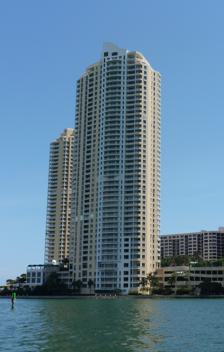
Building: Tequesta Point
Country: United States of America
Year built: 1995
Three Tequesta Point General information Type Residential Location 848 Brickell Key Drive, Miami , Florida , United States Construction started 1998 Completed 2001 Opening 2001 Height Roof 480 ft (150 m) Technical details Floor count 46 Design and construction Architect(s) J. Scott Architecture, PA Two Tequesta Point General information Type Residential Location 808 Brickell Key Drive, Miami , Florida , United States Coordinates 25°46′10″N 80°11′00″W / 25.7694°N 80.1833°W / 25.7694; -80.1833 Construction started 1996 Completed 1999 Opening 1999 Height Roof 410 ft (120 m) Technical details Floor count 40 Design and construction Architect(s) J. Scott Architecture, PA One Tequesta Point General information Type Residential Location 888 Brickell Key Drive, Miami , Florida , United States Construction started 1993 Completed 1995 Opening 1995 Technical details Floor count 30 Design and construction Architect(s) J. Scott Architecture, PA Tequesta Point is a complex of residential high-rises in Downtown Miami , Florida , United States . It consists of three skyscraper buildings located on Brickell Key , an urban island to the east of the Central Business District . Three Tequesta Point , the tallest of the three, was completed in 2001. It is 480 ft (146 m) tall, and has 46 floors. Two Tequesta Point , the central building of the complex, was completed in 1999. It is 410 ft (125 m) tall, and has 40 floors. One Tequesta Point , the original building of the complex, was built in 1995. It contains 30 floors and is at the northern end of Brickell Key.  The buildings, when opened, were some of the tallest Miami had to offer; however, since the start of the building boom in the early 2000s, many skyscrapers which are much taller than the Tequesta Point buildings have been built.  Nevertheless, because the complex is located directly on Biscayne Bay , the buildings can still be seen from Miami Beach and from boats in the bay. See also List of tallest buildings in Miami External links Tequesta Point Complex on Emporis [usurped] v t e Miami skyscrapers Arts & Entertainment District 1800 Club Aria on the Bay The Grand Doubletree Melody Opera Tower Quantum on the Bay Brickell 500 Brickell 701 Brickell Avenue 830 Brickell 1010 Brickell 1100 Millecento 1450 Brickell Asia Avenue on Brickell Axis at Brickell Village The Bond on Brickell Brickell Arch Brickell Bayview Center Brickell City Centre Brickell Flatiron Brickell Heights Brickell House Brickell on the River Brickell World Plaza Carbonell Condominium Echo Brickell Four Seasons Hotel and Tower Icon Brickell Infinity at Brickell Latitude on the River One Broadway The Palace Panorama Tower Plaza on Brickell Sabadell Financial Center Santa María SLS Brickell SLS Lux Solitair Brickell Tequesta Point Vue at Brickell Downtown 50 Biscayne Aston Martin Residences Centro Lofts The Congress Building Courthouse Center Epic Freedom Tower InterContinental Miami The Ivy JW Marriott Marquis Miami The Loft 2 Met 1 Met 3 Met Square Miami Center Miami Tower Miami-Dade County Courthouse Mint Museum Tower New World Tower One Biscayne Tower One Downtown One Miami One Thousand Museum Southeast Financial Center Stephen P. Clark Government Center Vizcayne Wells Fargo Center Wind Edgewater Biscayne Beach Blue on the Bay Paraíso Bay Paramount Bay at Edgewater Square Park West 900 Biscayne Bay Marinablue Marquis Paramount Miami Worldcenter Ten Museum Park See also: Future Miami skyscrapers Authority control databases : Geographic Structurae 2 This article related to a building or structure in Miami is a stub . You can help Wikipedia by expanding it . v t e